Abubakar Shekau

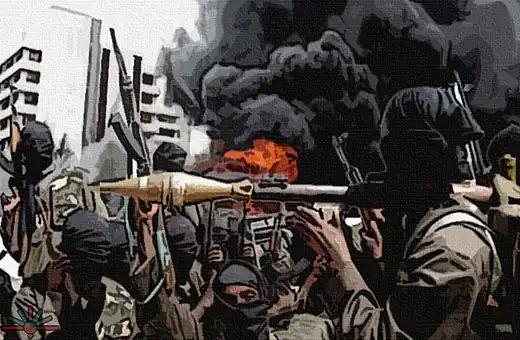
Boko haram attack in Borno state

Shekau was reported killed in 2009 but reappeared as the group leader less than a year later. The Nigerian army in mid-August 2013 stated that he was fatally wounded when soldiers raided a base of Boko Haram in Sambisa forest and had died between 25 July and 3 August. However, a video in September 2013 was released in which a man purported to be Shekau claimed he had not been killed. The Nigerian army also stated to have killed him during the 2014 Battle of Kodunga that lasted from 12 to 14 September. The Cameroonian military posted a photo and also claimed that their forces killed Shekau in September 2014. In response to these reports, security analyst Ryan Cummings commented, "Is this his fourth or fifth death? He dies more often than an iPhone battery." In early October 2014, a video was obtained by AFP news agency that showed Shekau alive, in which he mocked the Nigerian military's allegations that he had been killed.